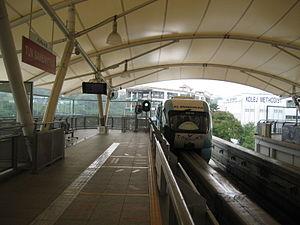
Le monorail de Kuala Lumpur, ou KL Monorail, est un système de transport guidé de type monorail exploité à Kuala Lumpur, la capitale de la Malaisie.